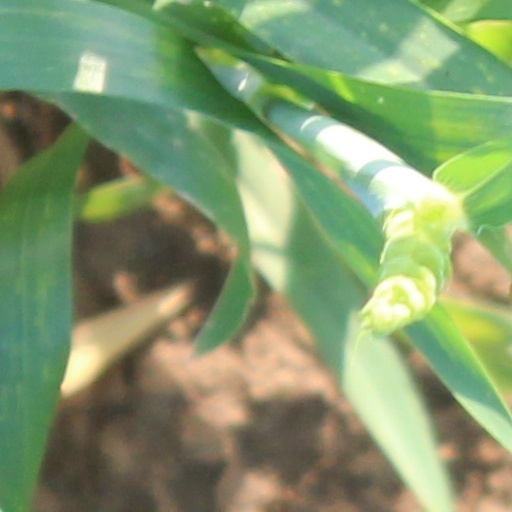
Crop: wheat